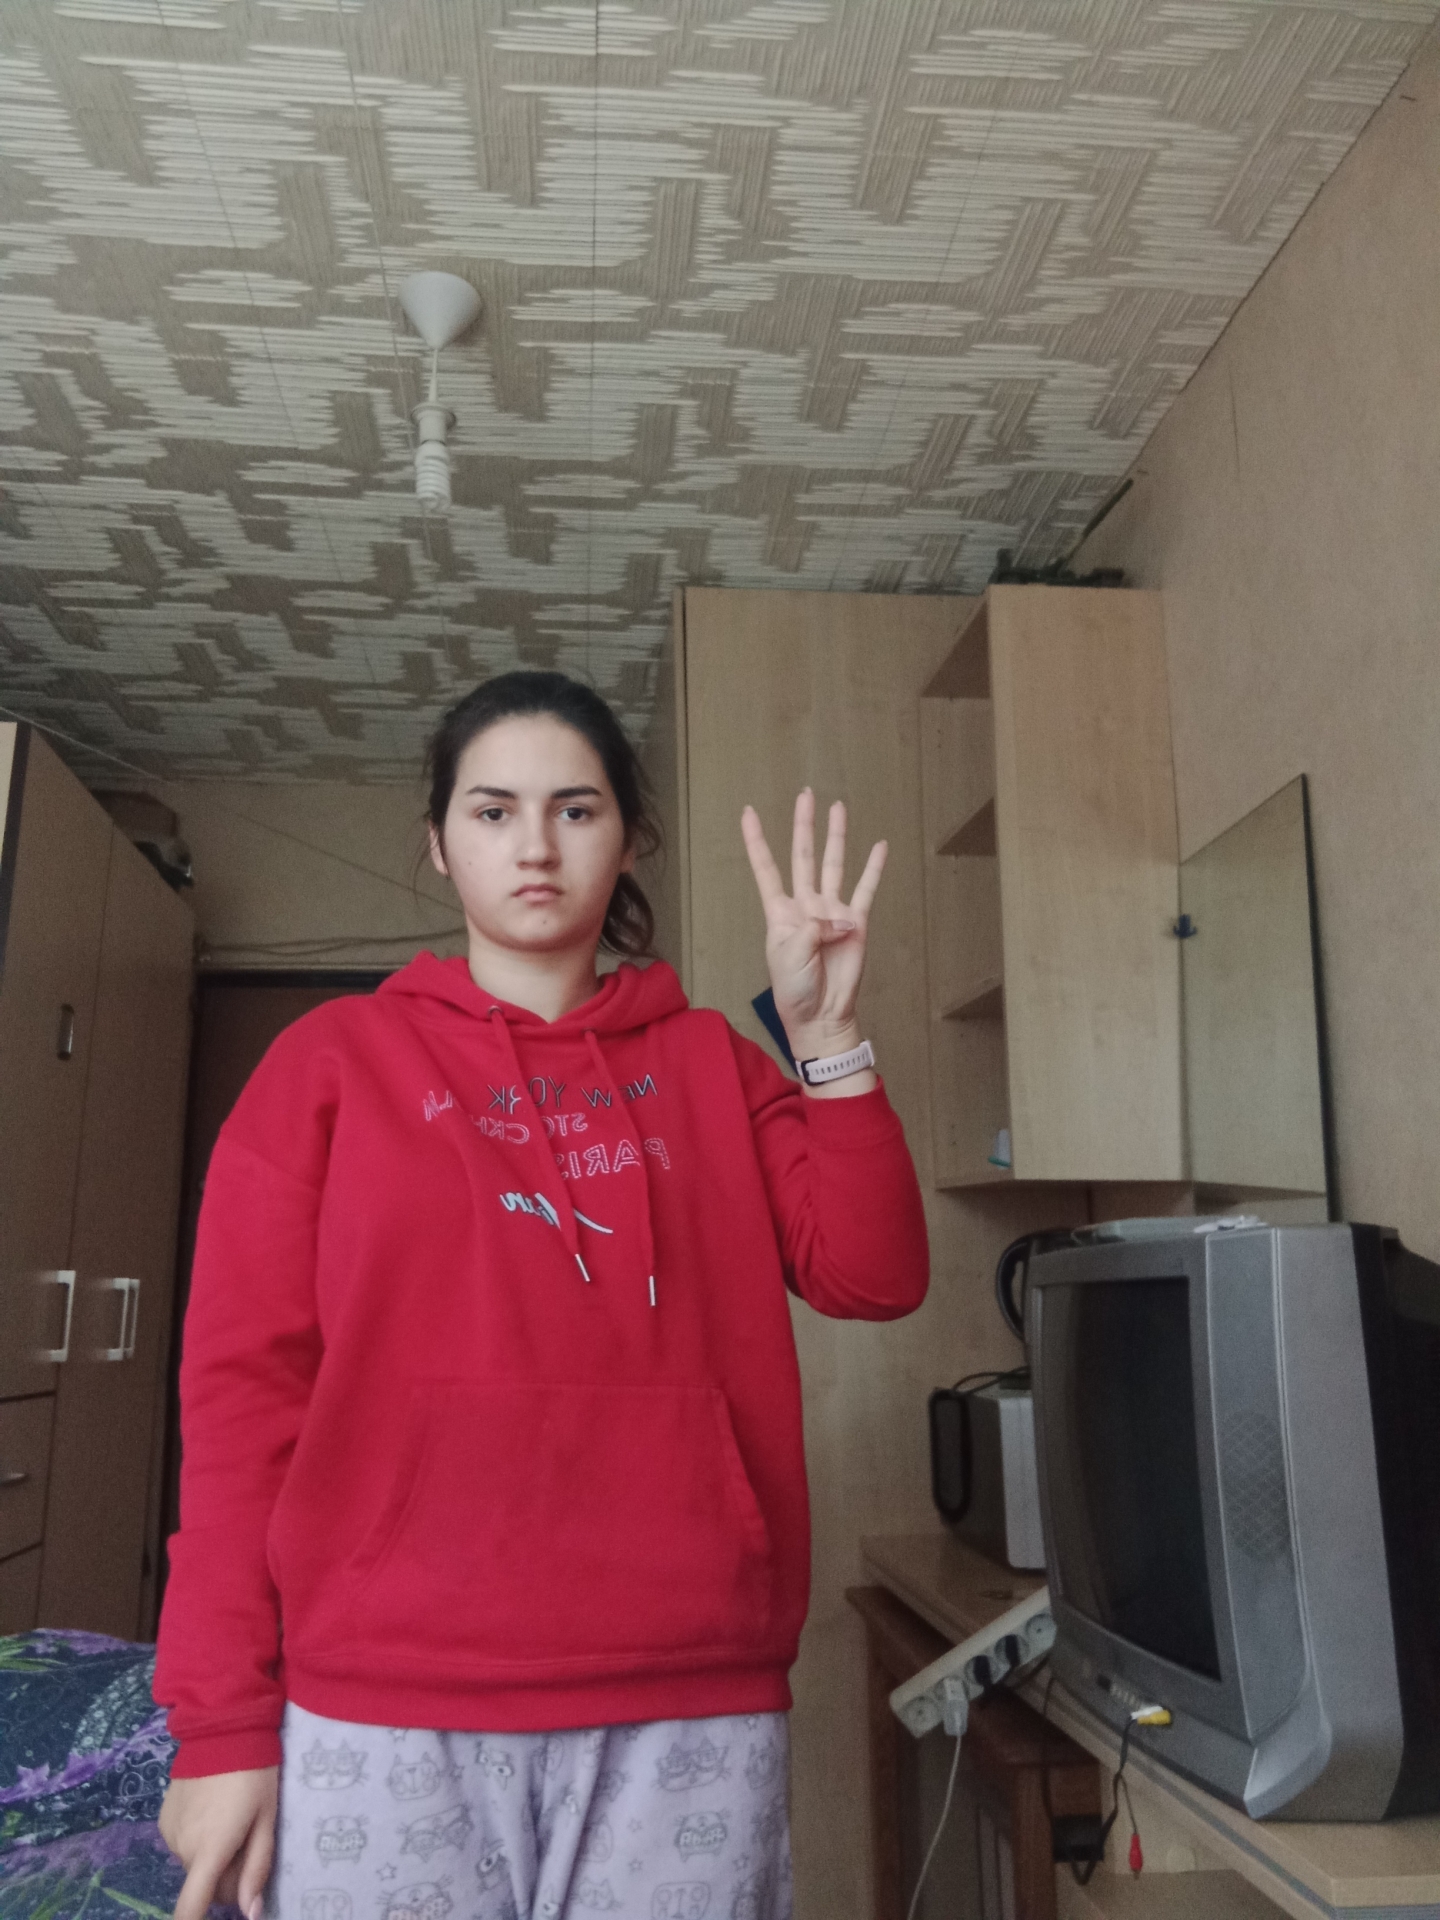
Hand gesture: four